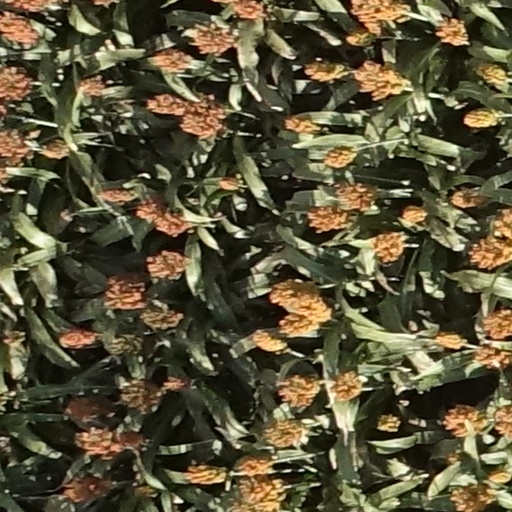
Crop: sorghum